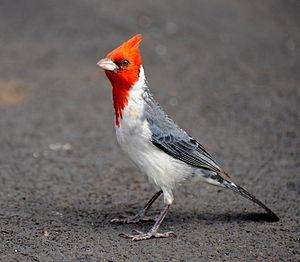
La province de Mendoza est une province de l'Argentine située à l'ouest du pays. Elle est limitrophe de la province de San Juan au nord, de San Luis à l'est, de La Pampa et Neuquén au sud et du Chili à l'ouest. Elle est typiquement une province andine. Avec les provinces de San Juan et de San Luis, la province de Mendoza fait partie de la région de Cuyo.